William Guyer Hunter

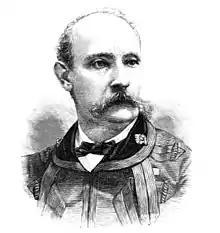

Sir William Guyer Hunter, (1829 – 14 March 1902) was a British surgeon-general in India, principal of medical colleges and Conservative politician. He took part in official enquiries into vaccination and cholera.